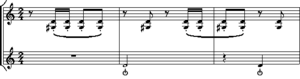
Le slap ou slapping est une technique de jeu instrumental qui permet de produire des sons percussifs sur un instrument non prévu pour cela à la base. En ce sens c'est une technique de jeu étendue.